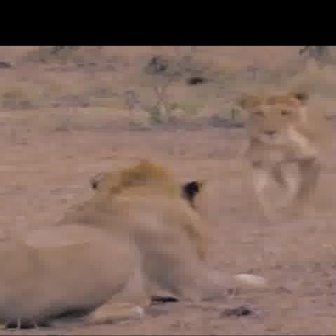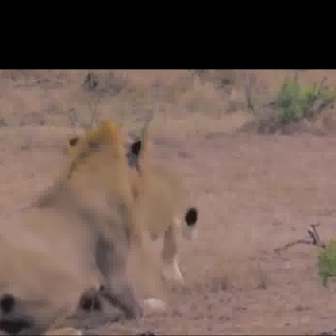
  Please identify the target specified by the bounding box [185,74,327,216] in the first image and locate it in the second image. Return the coordinates in [x_min,y_min,x_max,y_max] format.
Answer: [57,140,200,283]